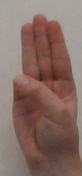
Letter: thaa